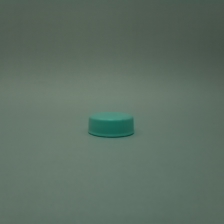
Color: green
Cap type: standard cap